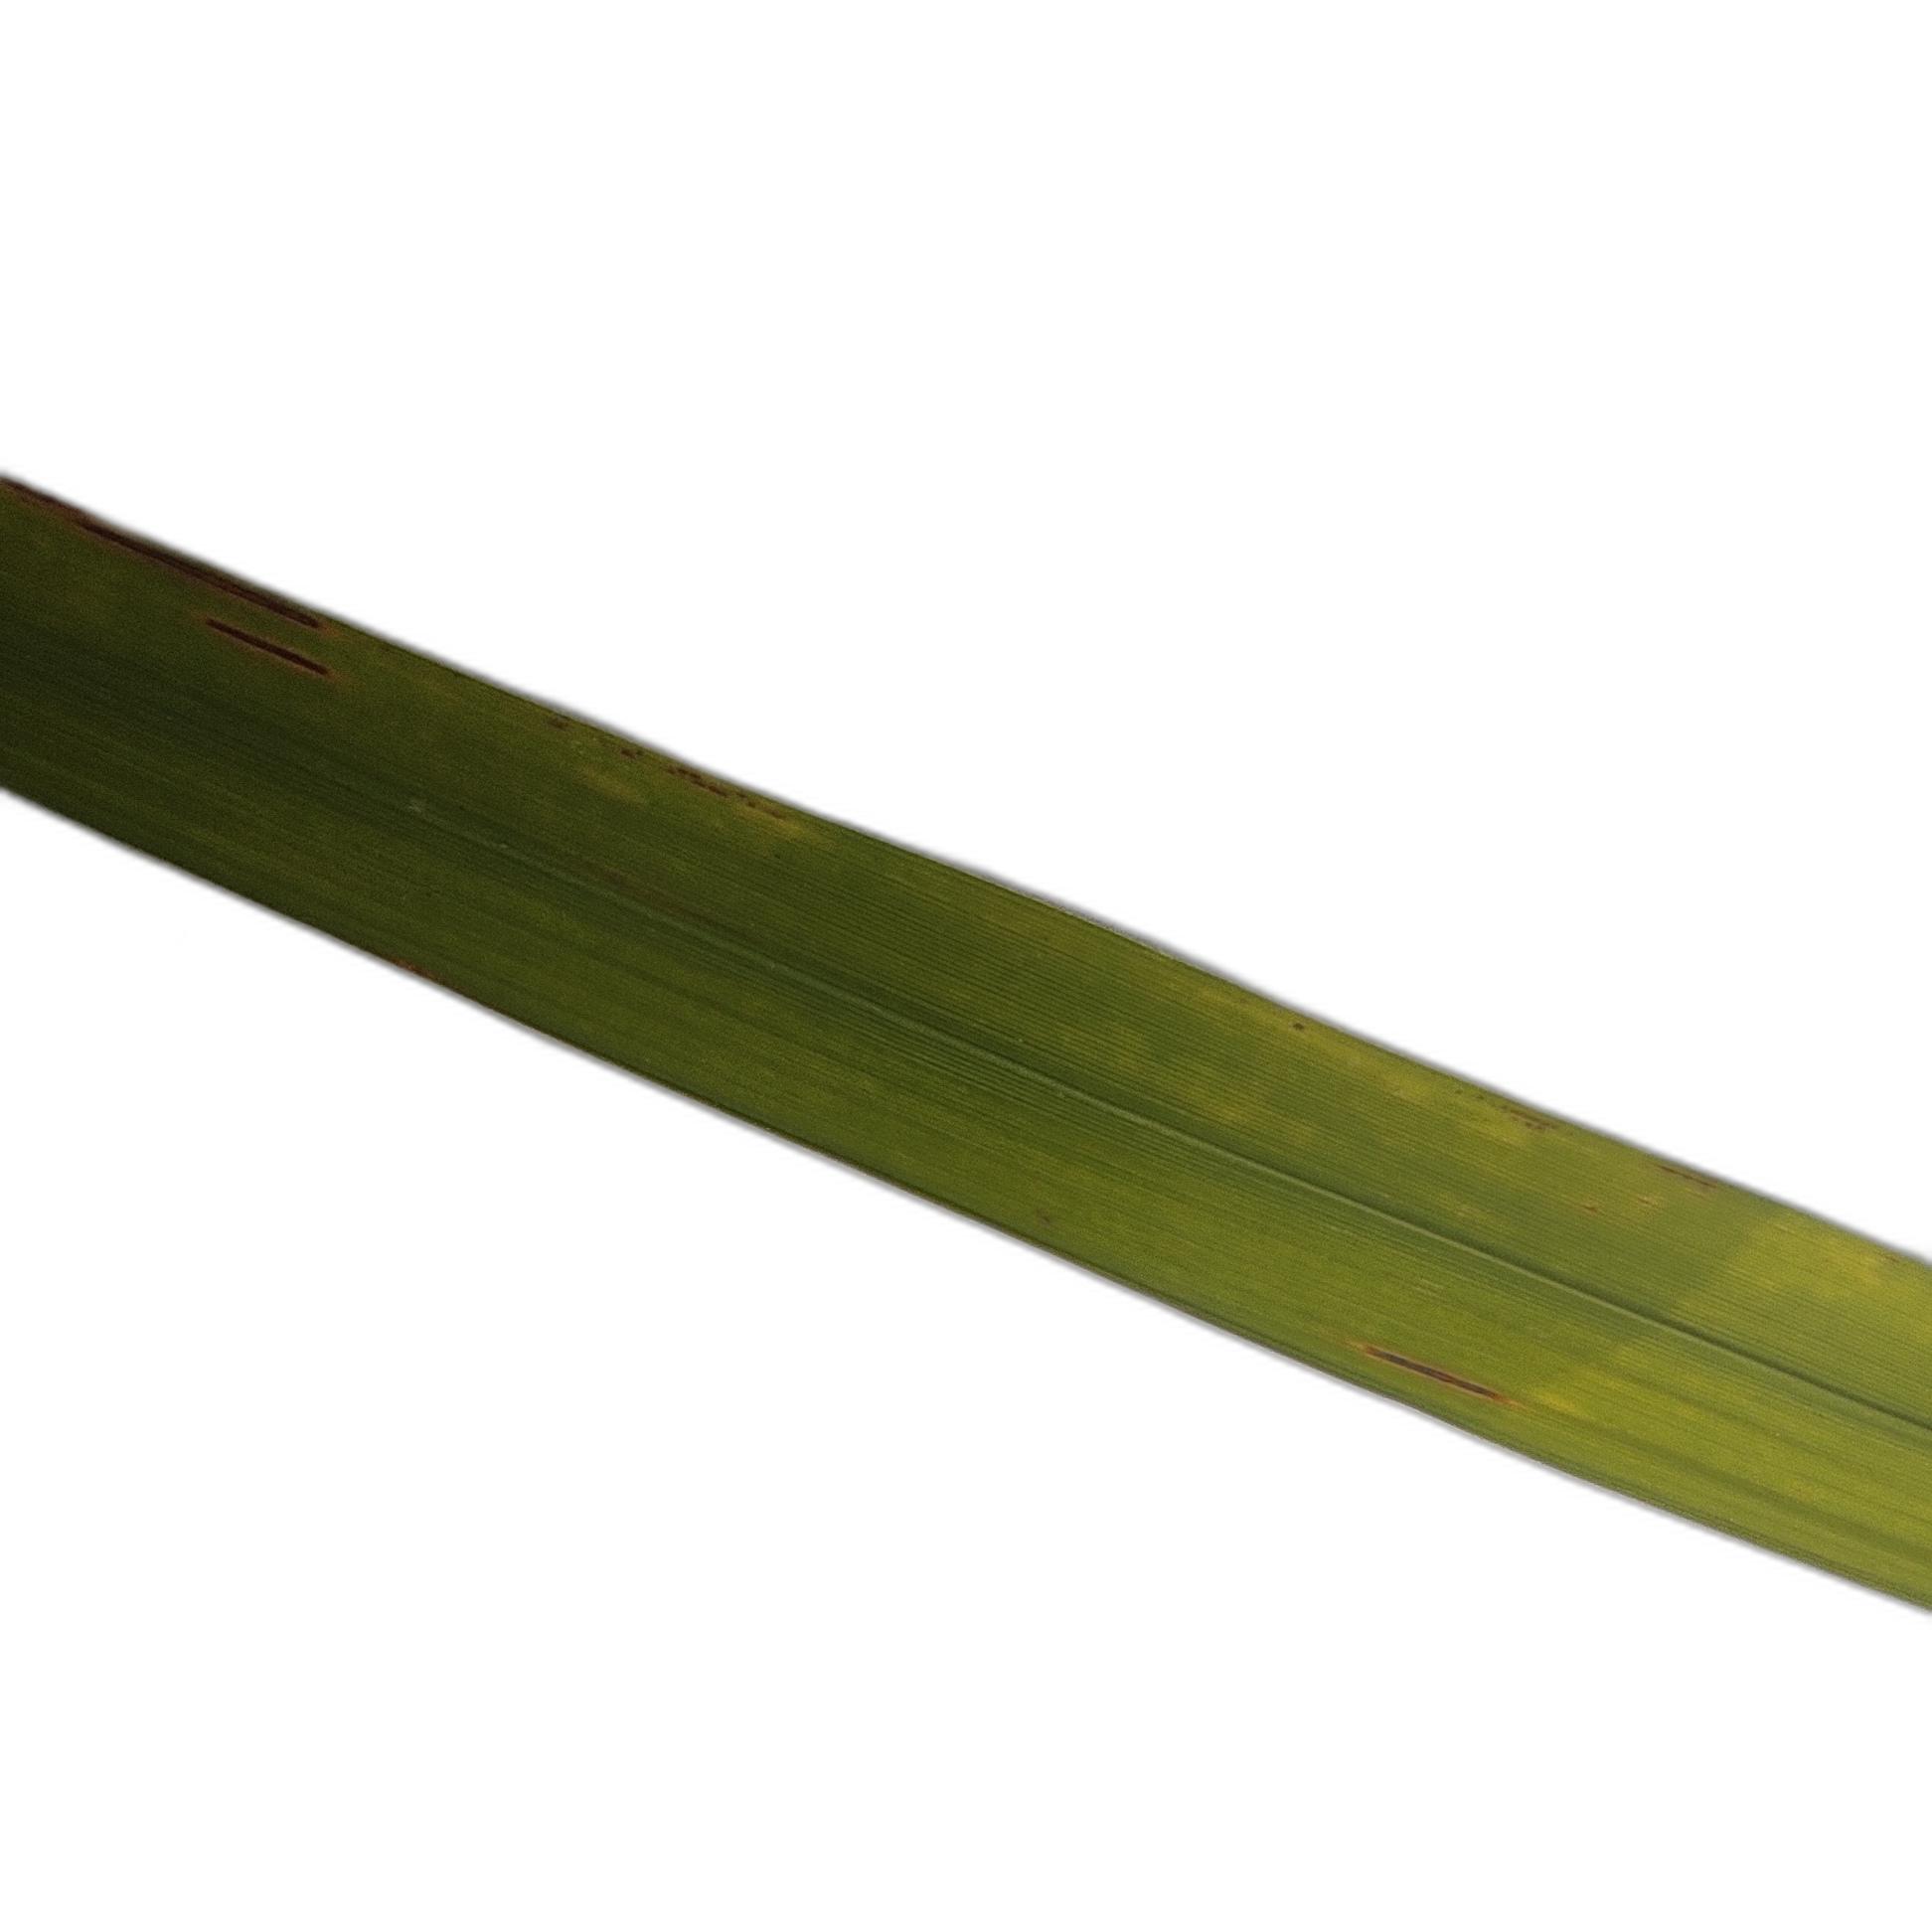
Label: Rice Tungro